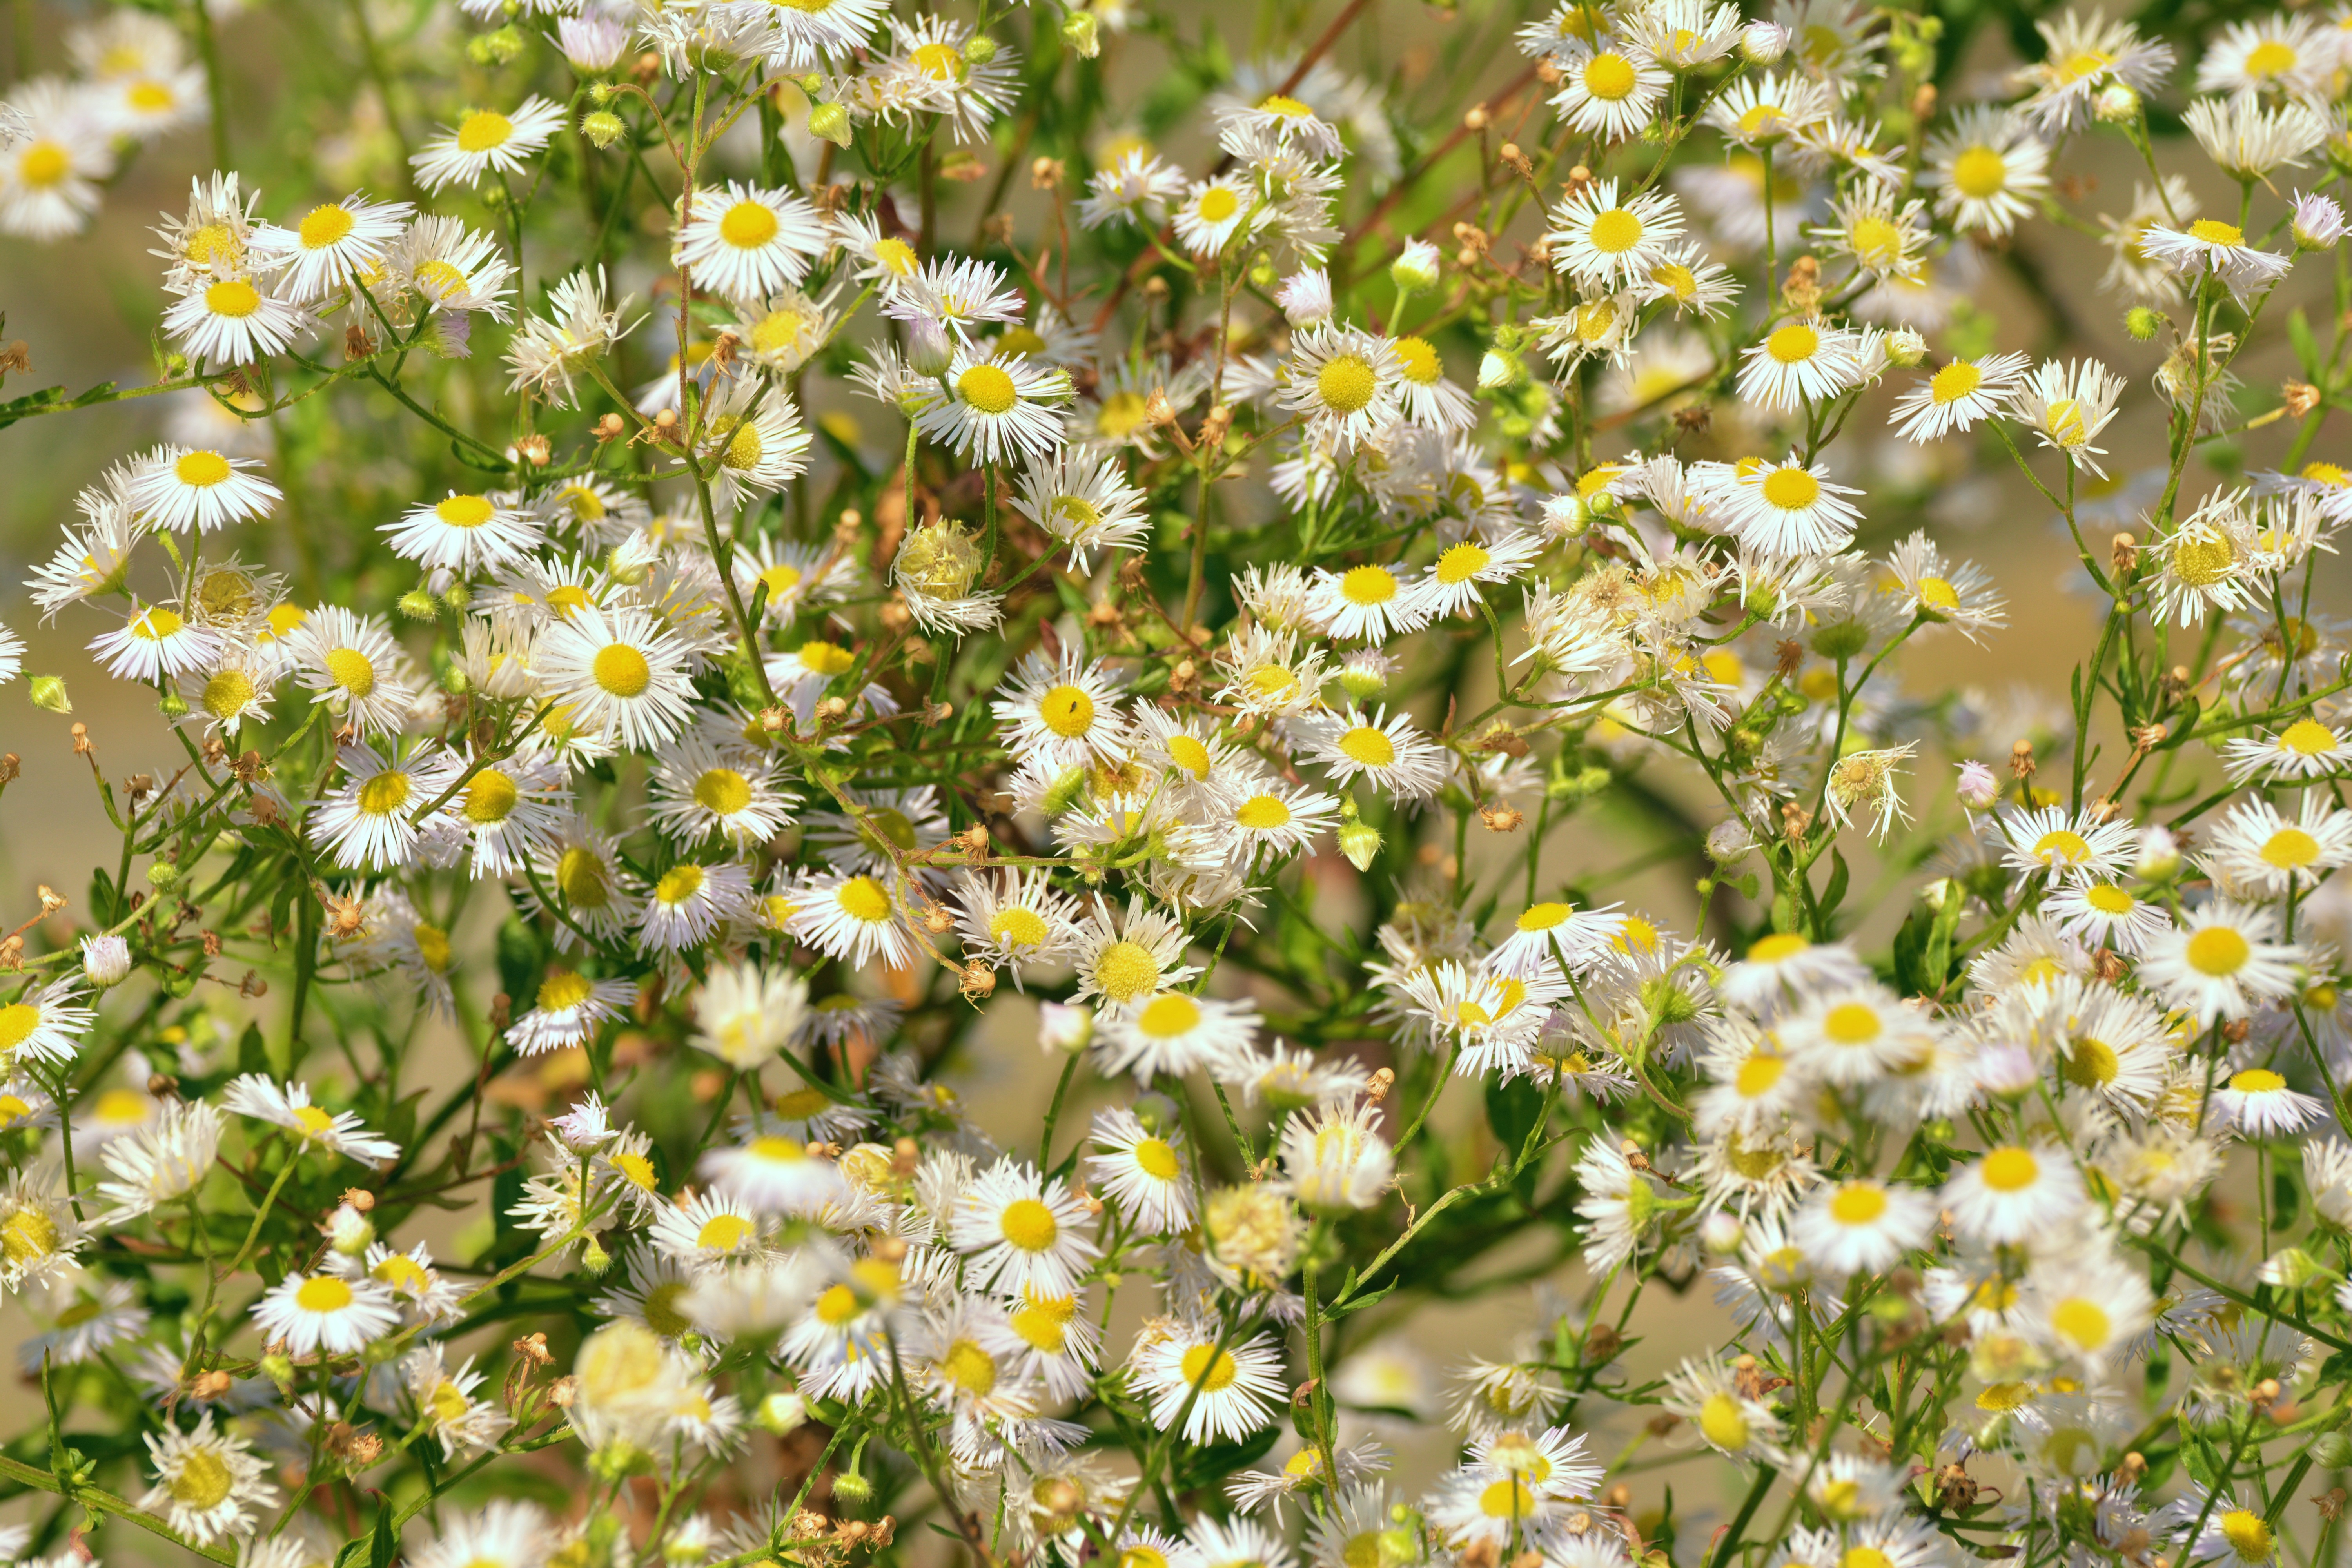
branch, blossom, plant, meadow, flower, daisy, food, herb, produce, botany, garden, flora, wildflower, pointed flower, shrub, white flowers, summer flowers, flowering plant, daisy family, subshrub, land plant, chamaemelum nobile, tanacetum parthenium